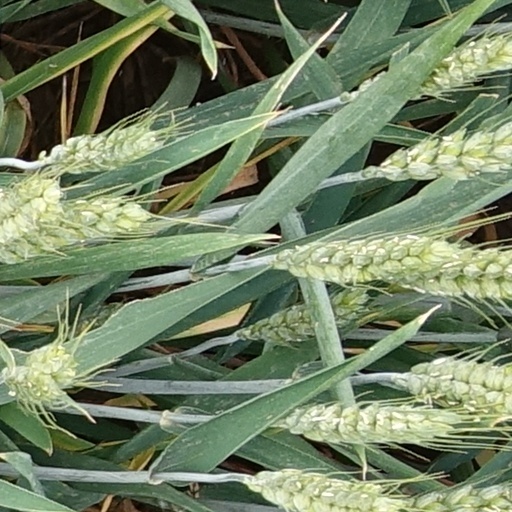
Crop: wheat